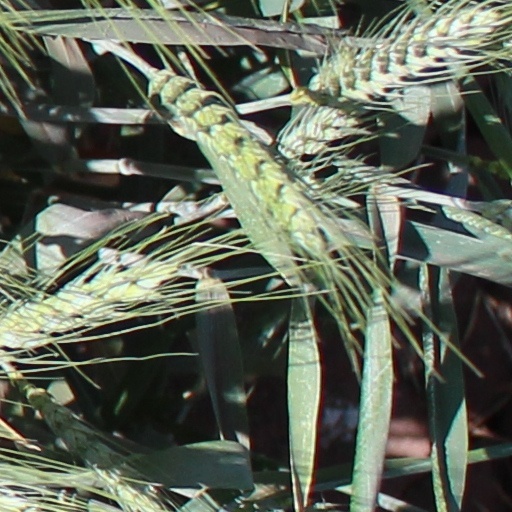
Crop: wheat